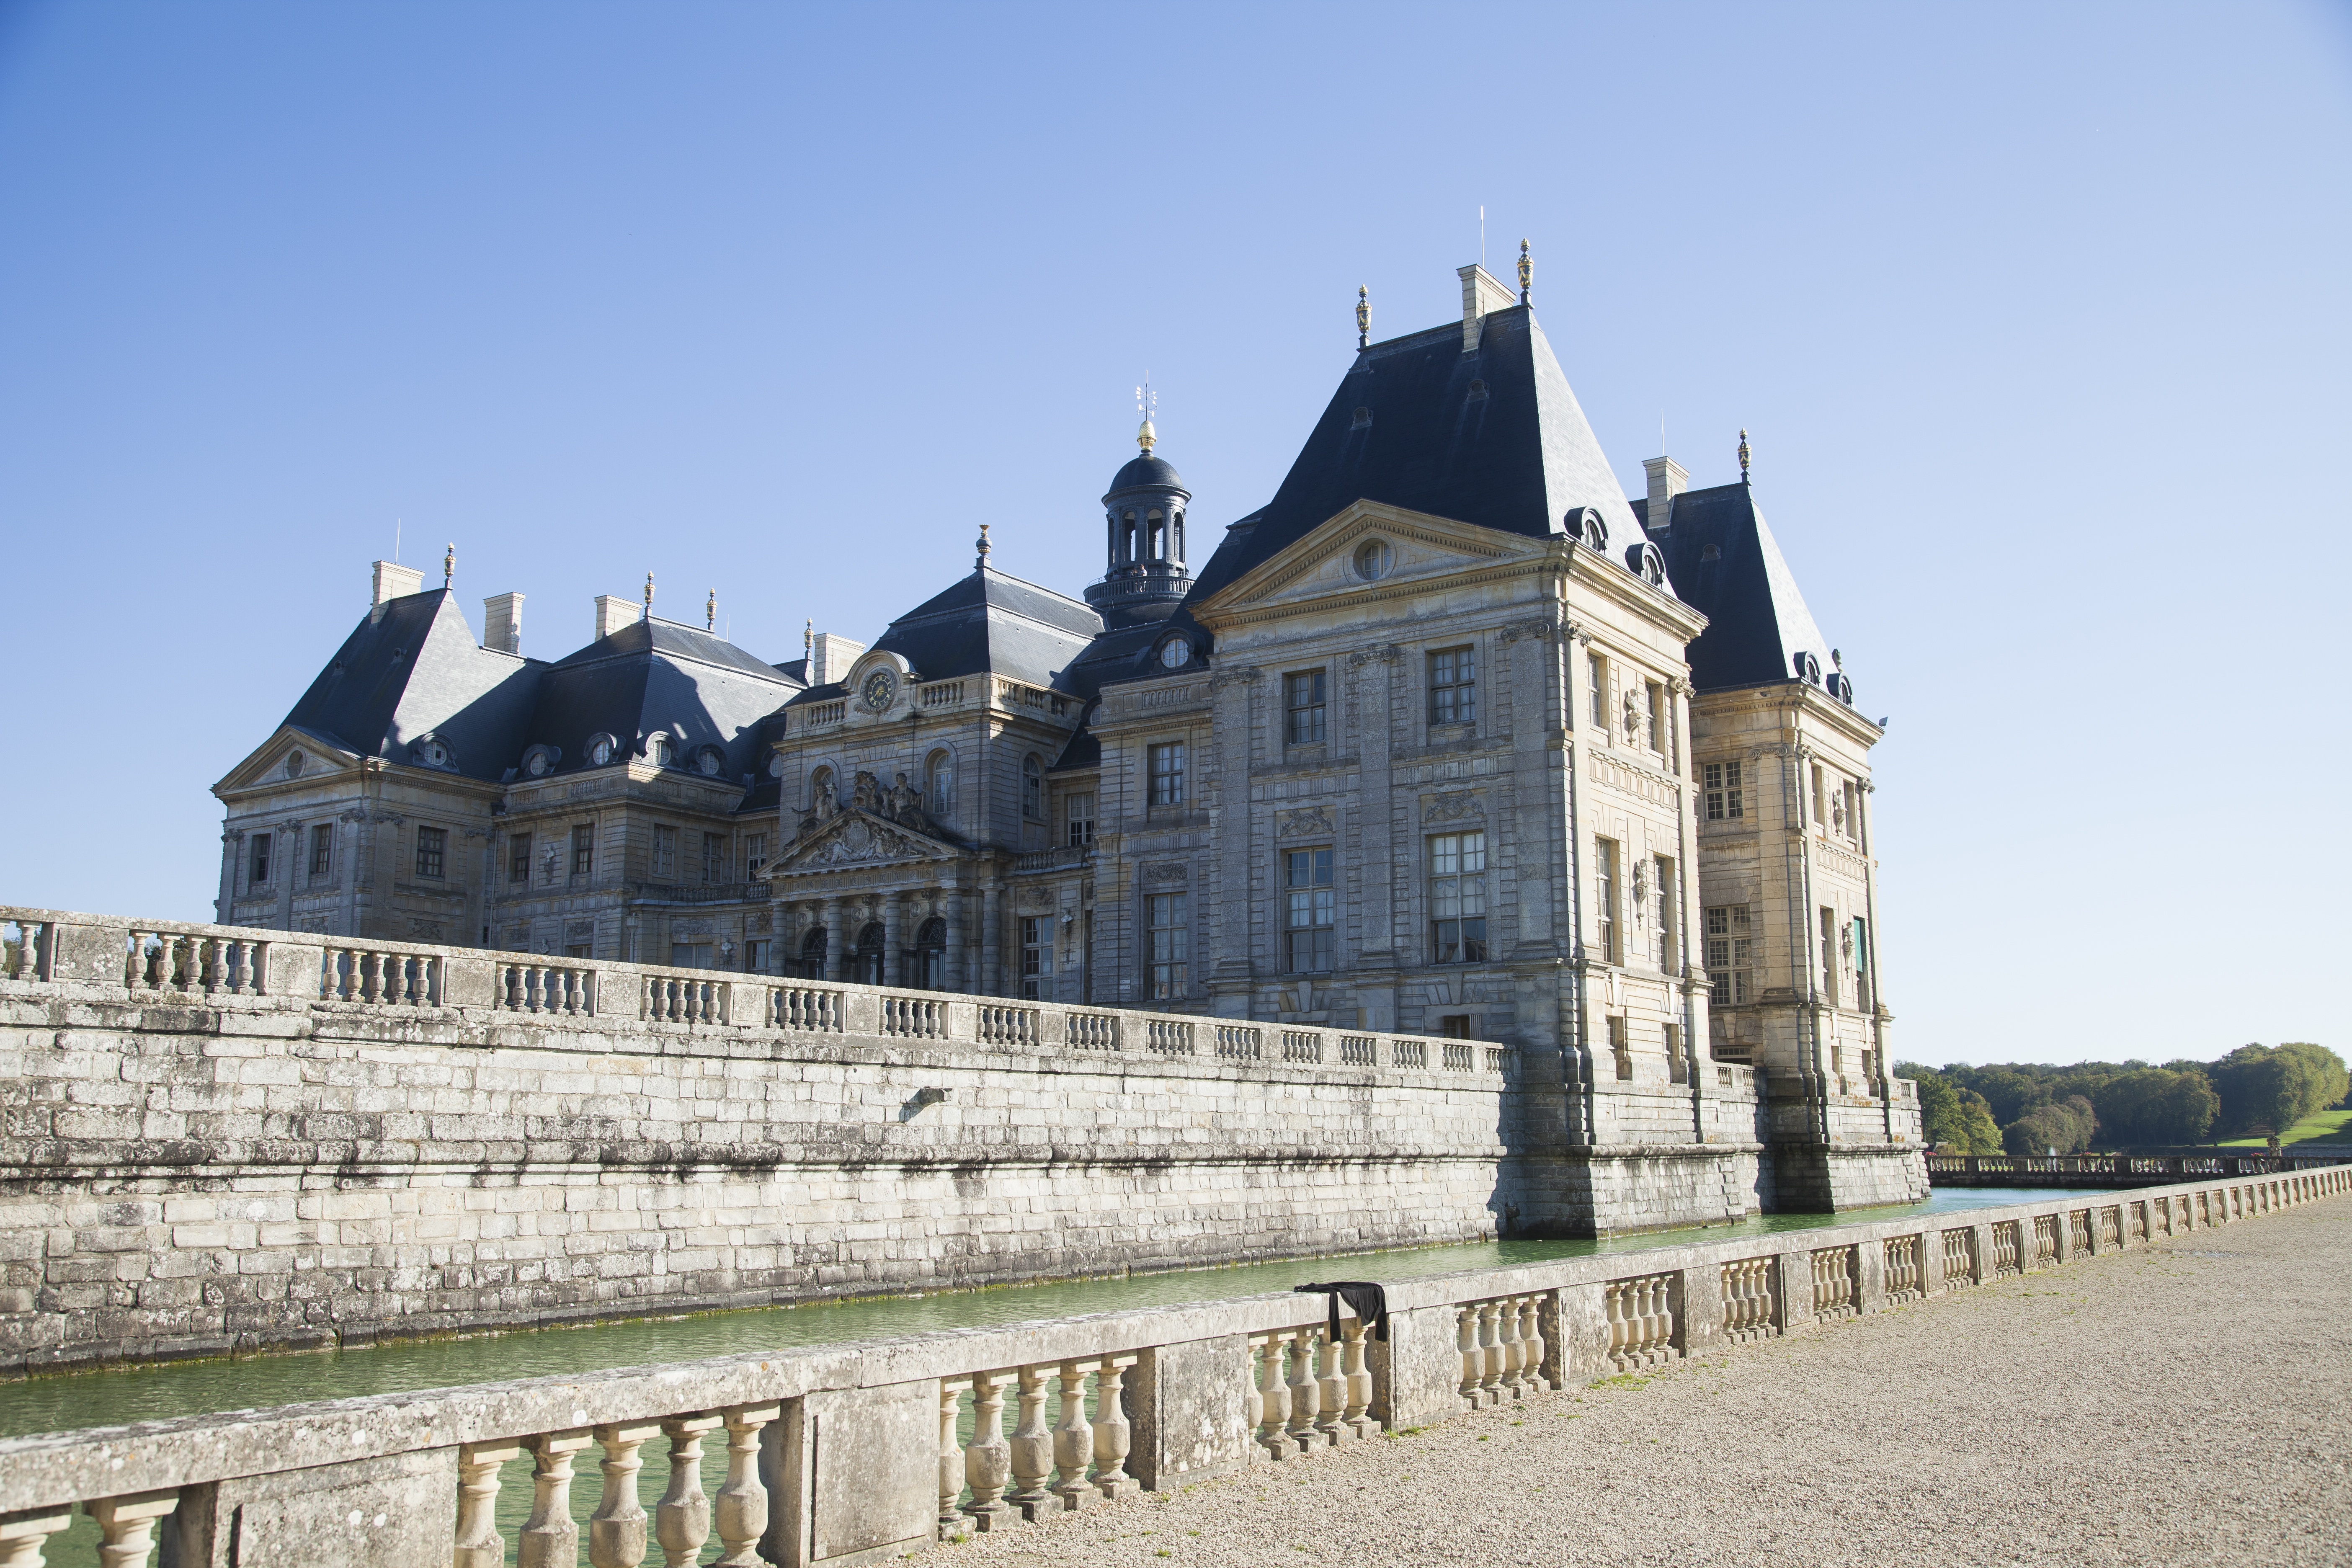
landscape, architecture, sun, building, chateau, palace, old, monument, france, castle, landmark, fortification, garden, tourism, monastery, history, estate, middle ages, citadel, tours, water castle